Avenue Charles-de-Gaulle (Neuilly-sur-Seine)

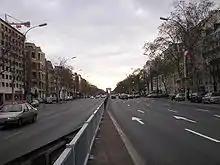
Avenue Charles-de-Gaulle with the Arc de Triomphe in the distance

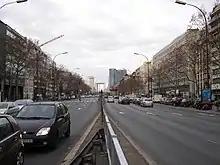
Avenue Charles-de-Gaulle with La Défense in the distance

The Avenue Charles-de-Gaulle is an avenue in Neuilly-sur-Seine, Paris, France, named after Charles de Gaulle.